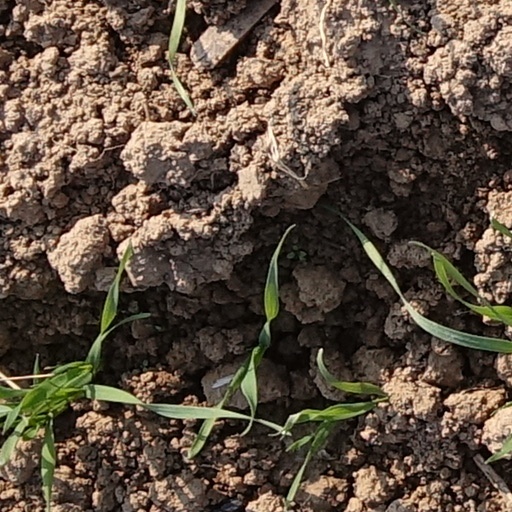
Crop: wheat